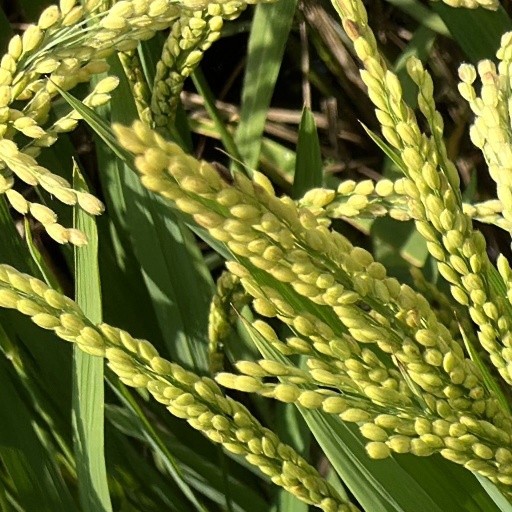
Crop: rice